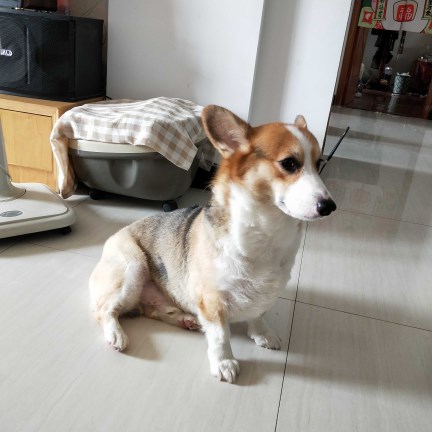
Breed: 2909-n000116-Cardigan